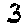
Label: 3